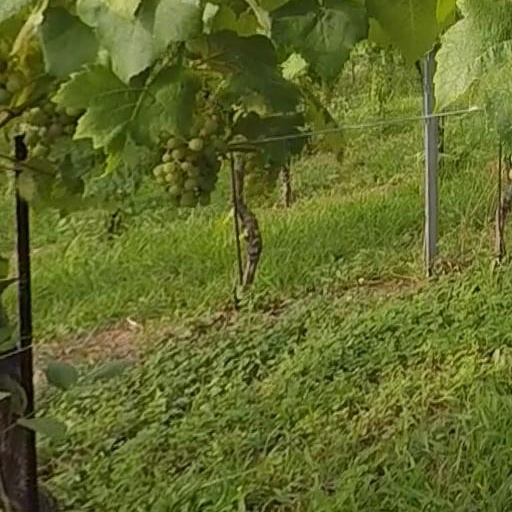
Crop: grape